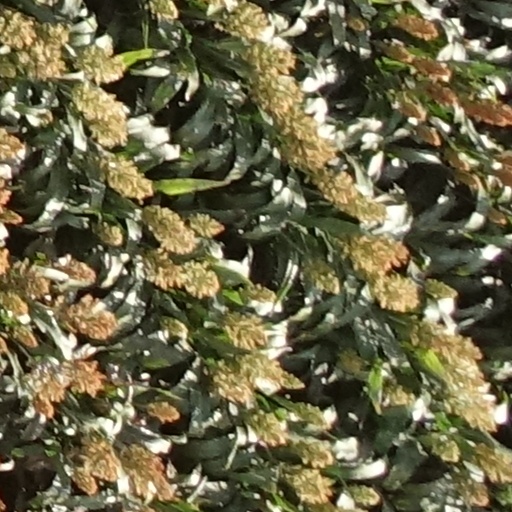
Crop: sorghum